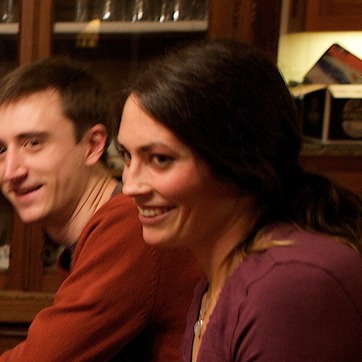
Material: skin